Black Hawk (Sauk leader)

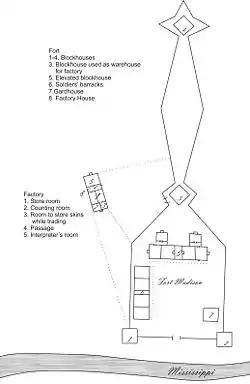
Plans of the original Fort Madison, 1810. Black Hawk participated in the 1809 and 1812 sieges; the fort was captured by British-supported Indians in 1813.

During the War of 1812, Black Hawk, then 45, served as a war leader of a Sauk band at their village of Saukenuk, which fielded about 200 warriors. He supported the invalidity of Quashquame's Treaty of St. Louis (1804) between the Sauk and Meskwaki nations and then-governor William Henry Harrison of the Indiana Territory that ceded territory, including Saukenuk, to the United States. The Sauk and Meskwaki are consensus-based decision makers and those representatives sent to the meeting with the US government did not have the power to cede tribal territory, although Quashquame did. The lack of the consensus aspect by each of the Sauk and Meskwaki councils meant that the treaty could never be considered valid by Black Hawk and other traditionalists. Black Hawk took part in skirmishes against US forces at the newly constructed Fort Madison in the disputed land; this was the first time he fought directly against the U.S. Army.